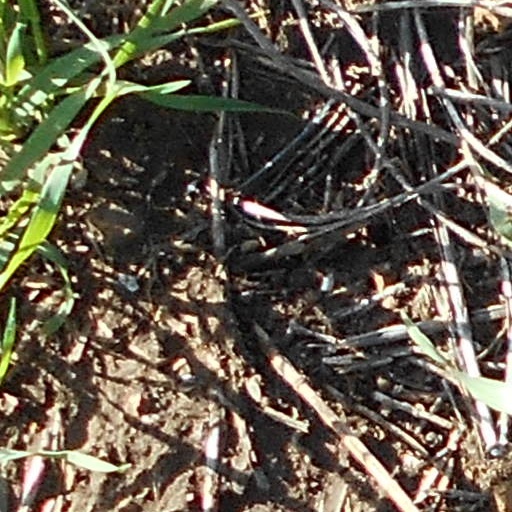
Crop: wheat